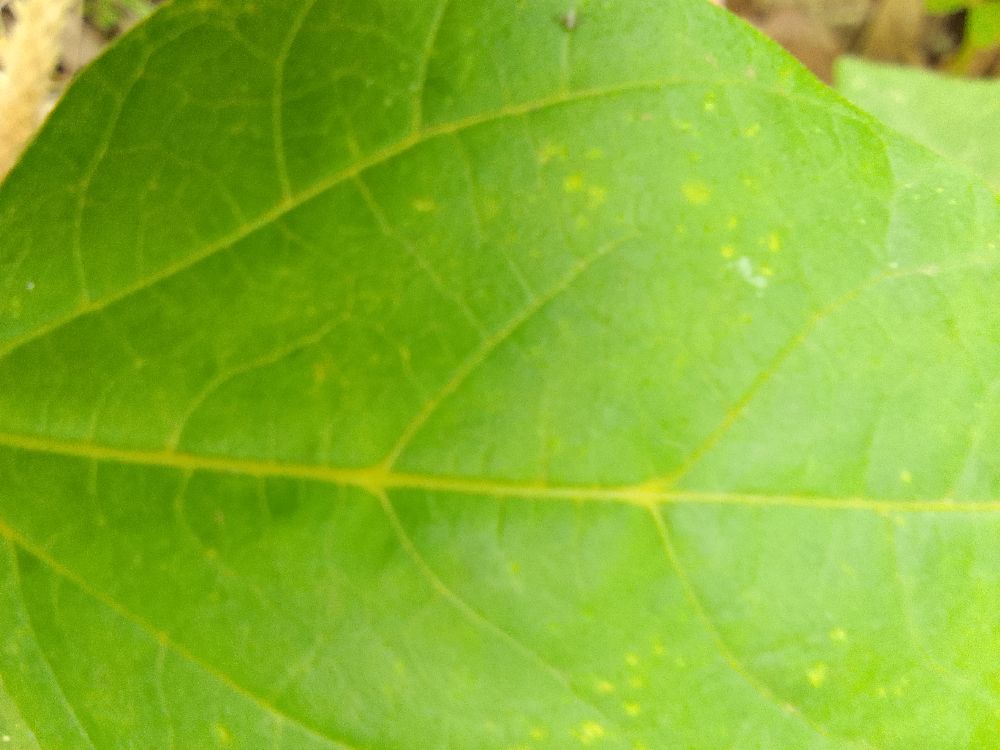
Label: healthy